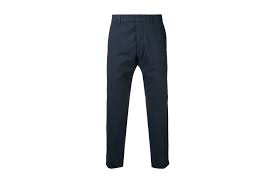
Label: Boat